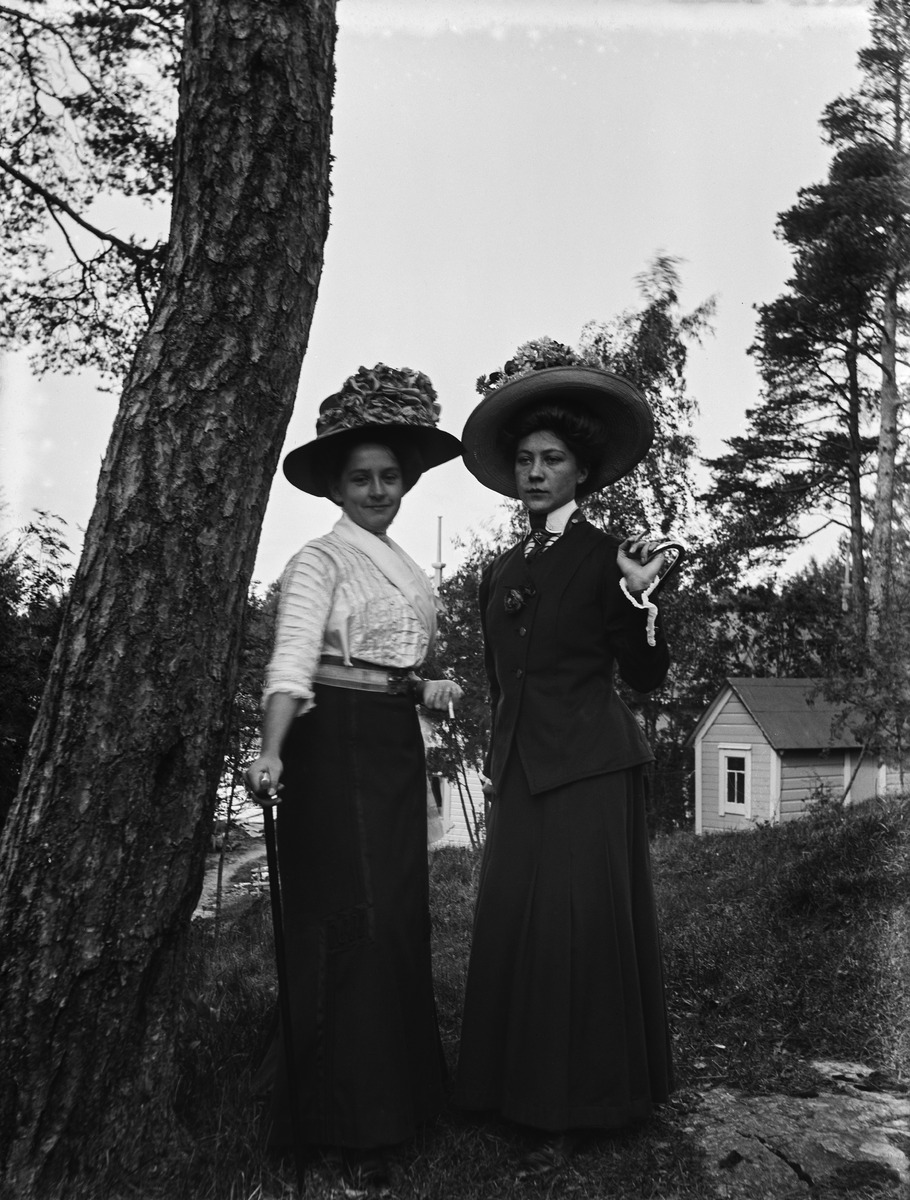
Huvila Villa Solhem, Meilahti 20
sisällön kuvaus: Huvila Villa Solhem, Meilahti 20. Kaksi naista, oikealla Margit Nyberg. mustavalkoinen
Kuvaaja: Nyberg, Ragnar, valokuvaaja
Ajankohta: kuvausaika 1910 -luku
Paikka: Suomi, Uusimaa, Helsinki, Meilahti Helsinki, Tamminiementie 4
Aiheet: Nyberg, Margit, pukuhistoria, henkilöhistoria, vaatteet, kesävaatteet, pukeutuminen, vyöt, pitsit, muoti, kampaukset, päähineet, hatut, kävelykepit, puurakennukset